David Isaacs (businessman)

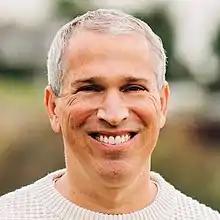
UFC Founder David Isaacs

David Isaacs is a media and technology entrepreneur and TV/live event producer best known as a cofounder of the UFC.